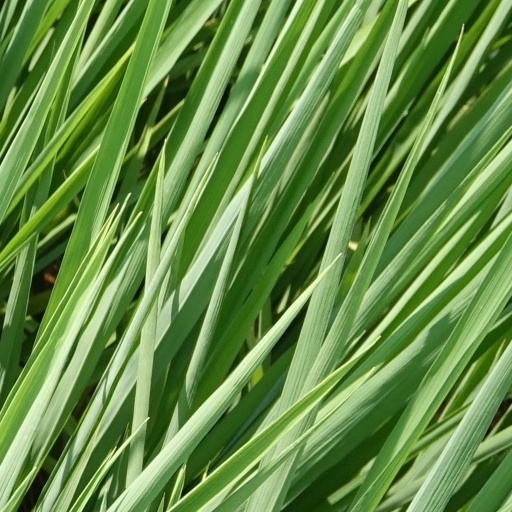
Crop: rice